Wheatbelt (Australia)

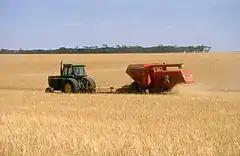
Wheat harvest in Blyth

Australian wheatbelts comprise inland agricultural regions across southern and eastern Australia. The regions are named for wheat, which was the main agricultural product in the early history of Australia's development; today, many other crops are also produced.